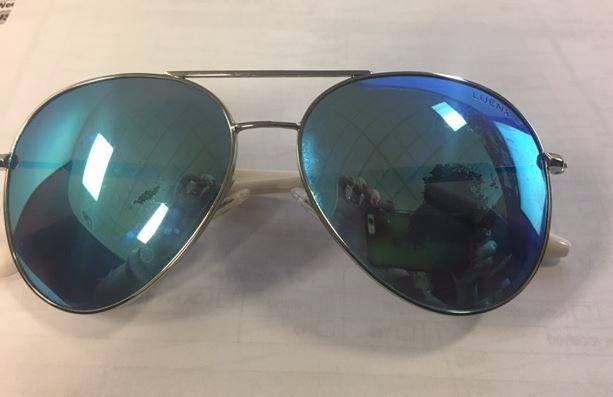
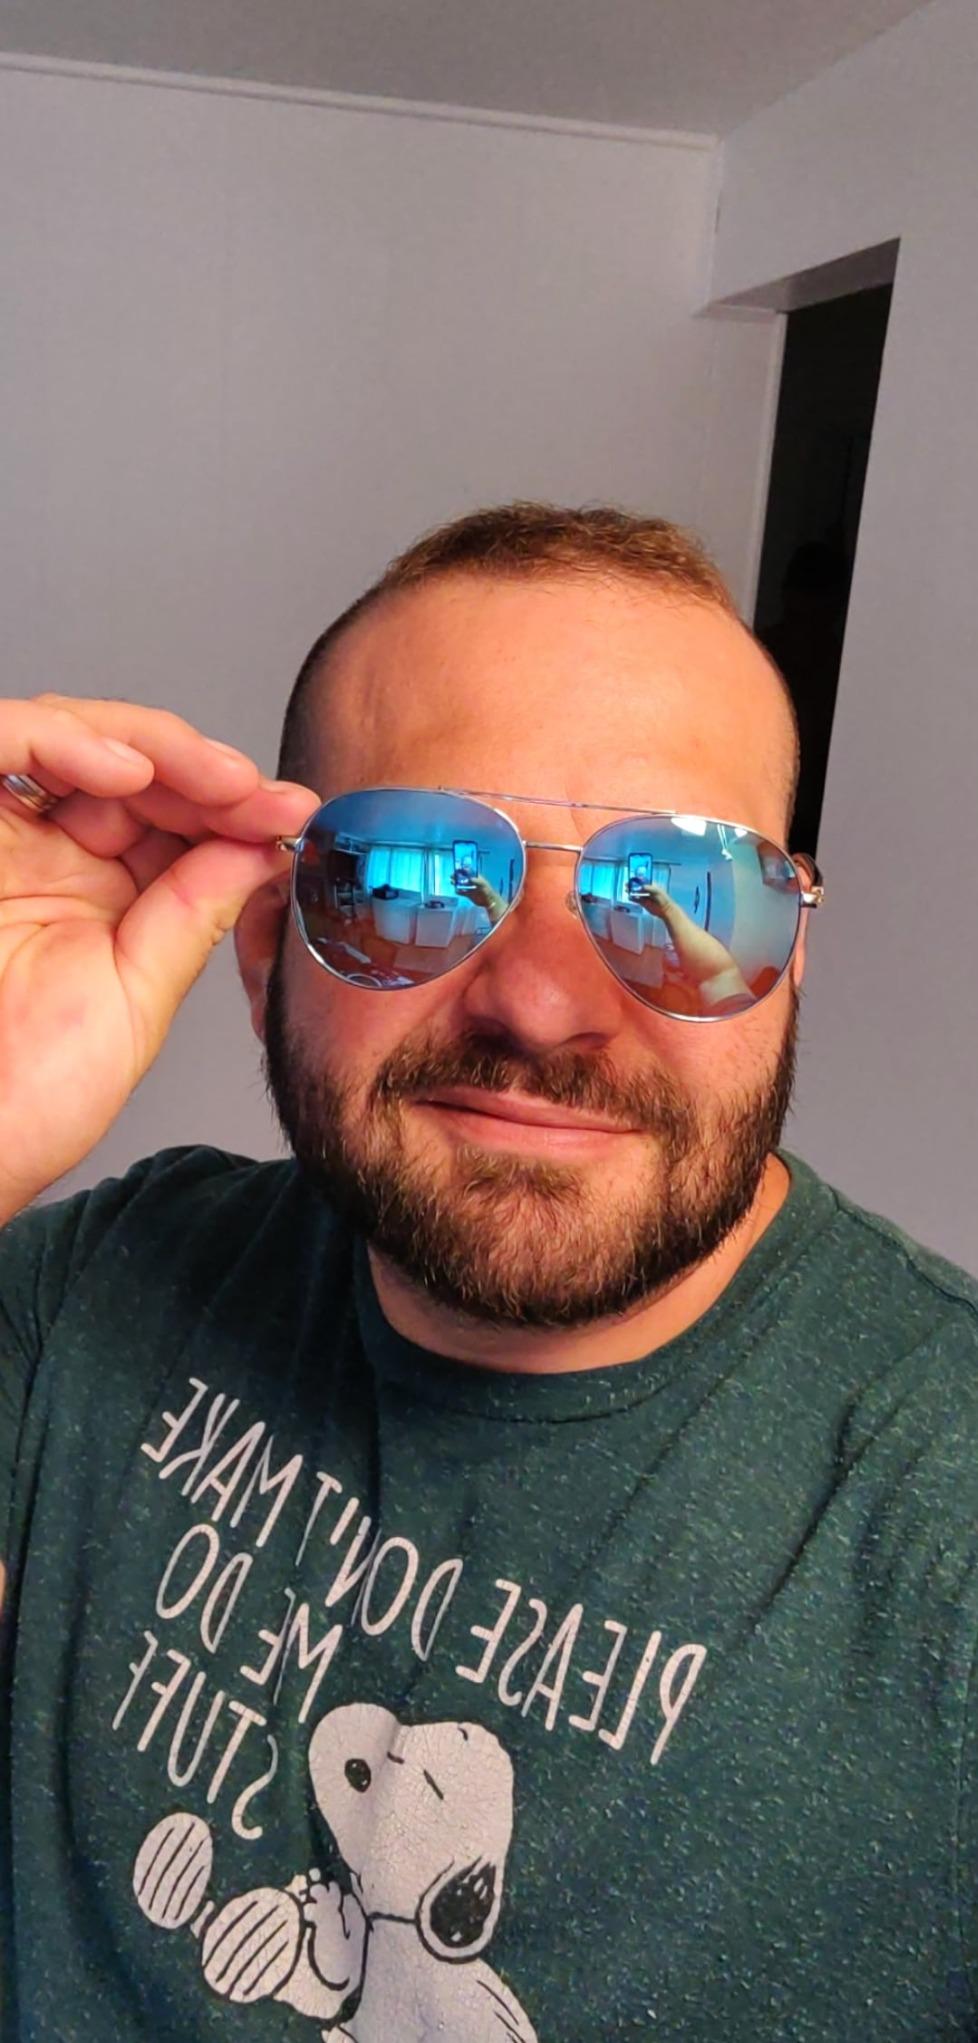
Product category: accessories_sunglasses
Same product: yes